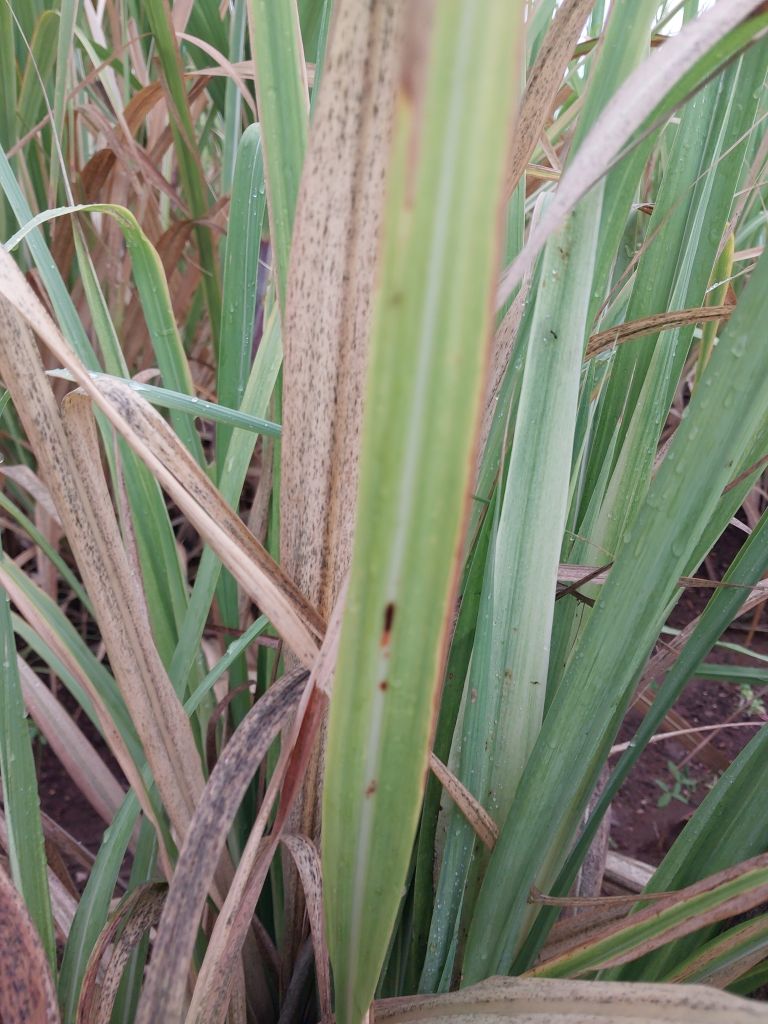
Label: Brown Spot